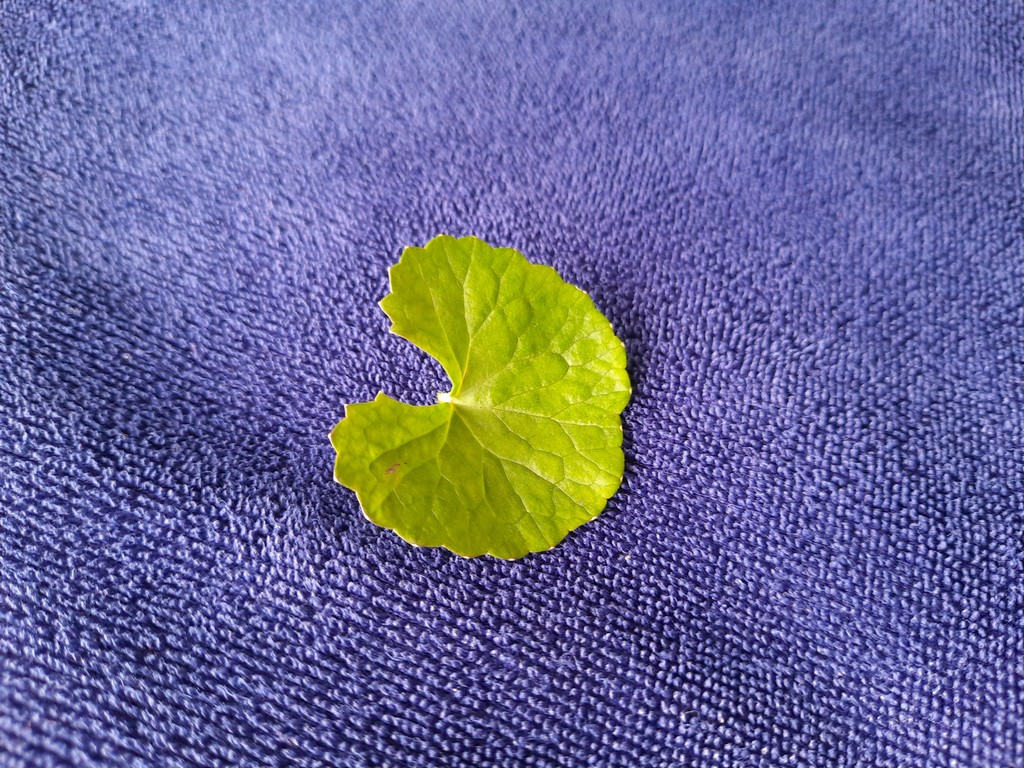
Label: Healthy